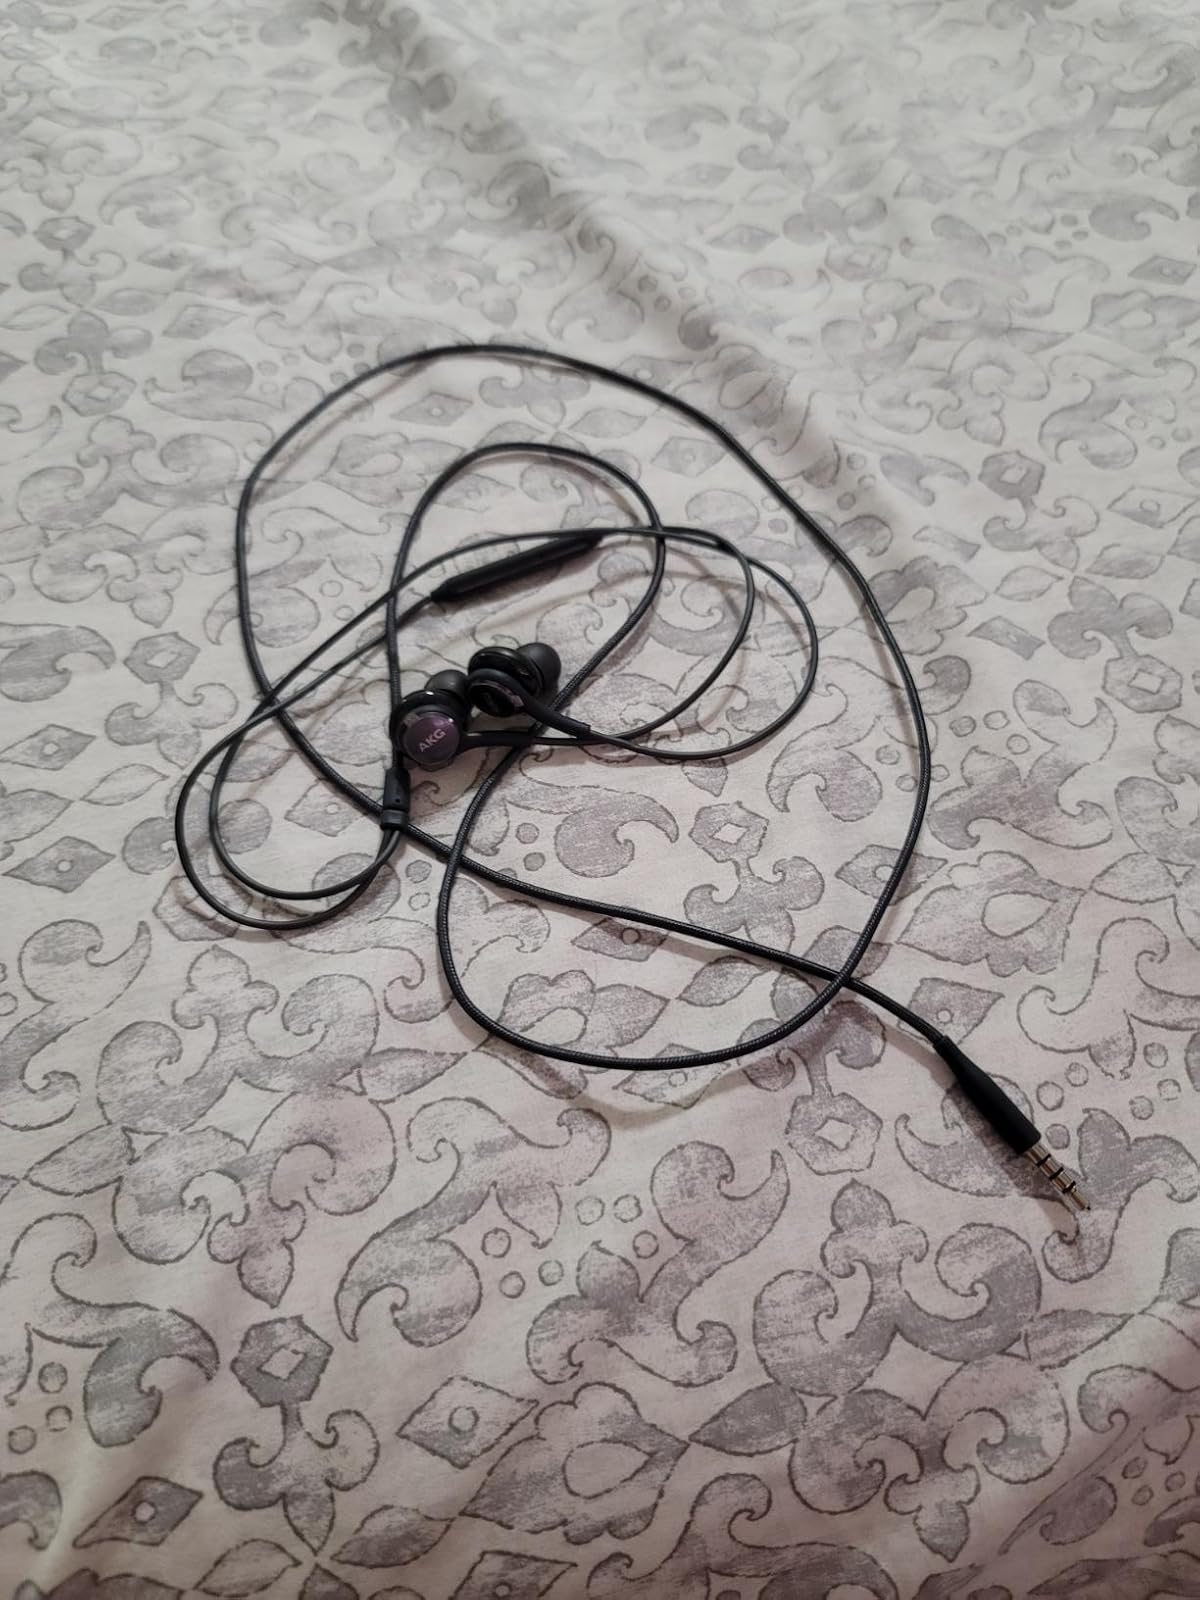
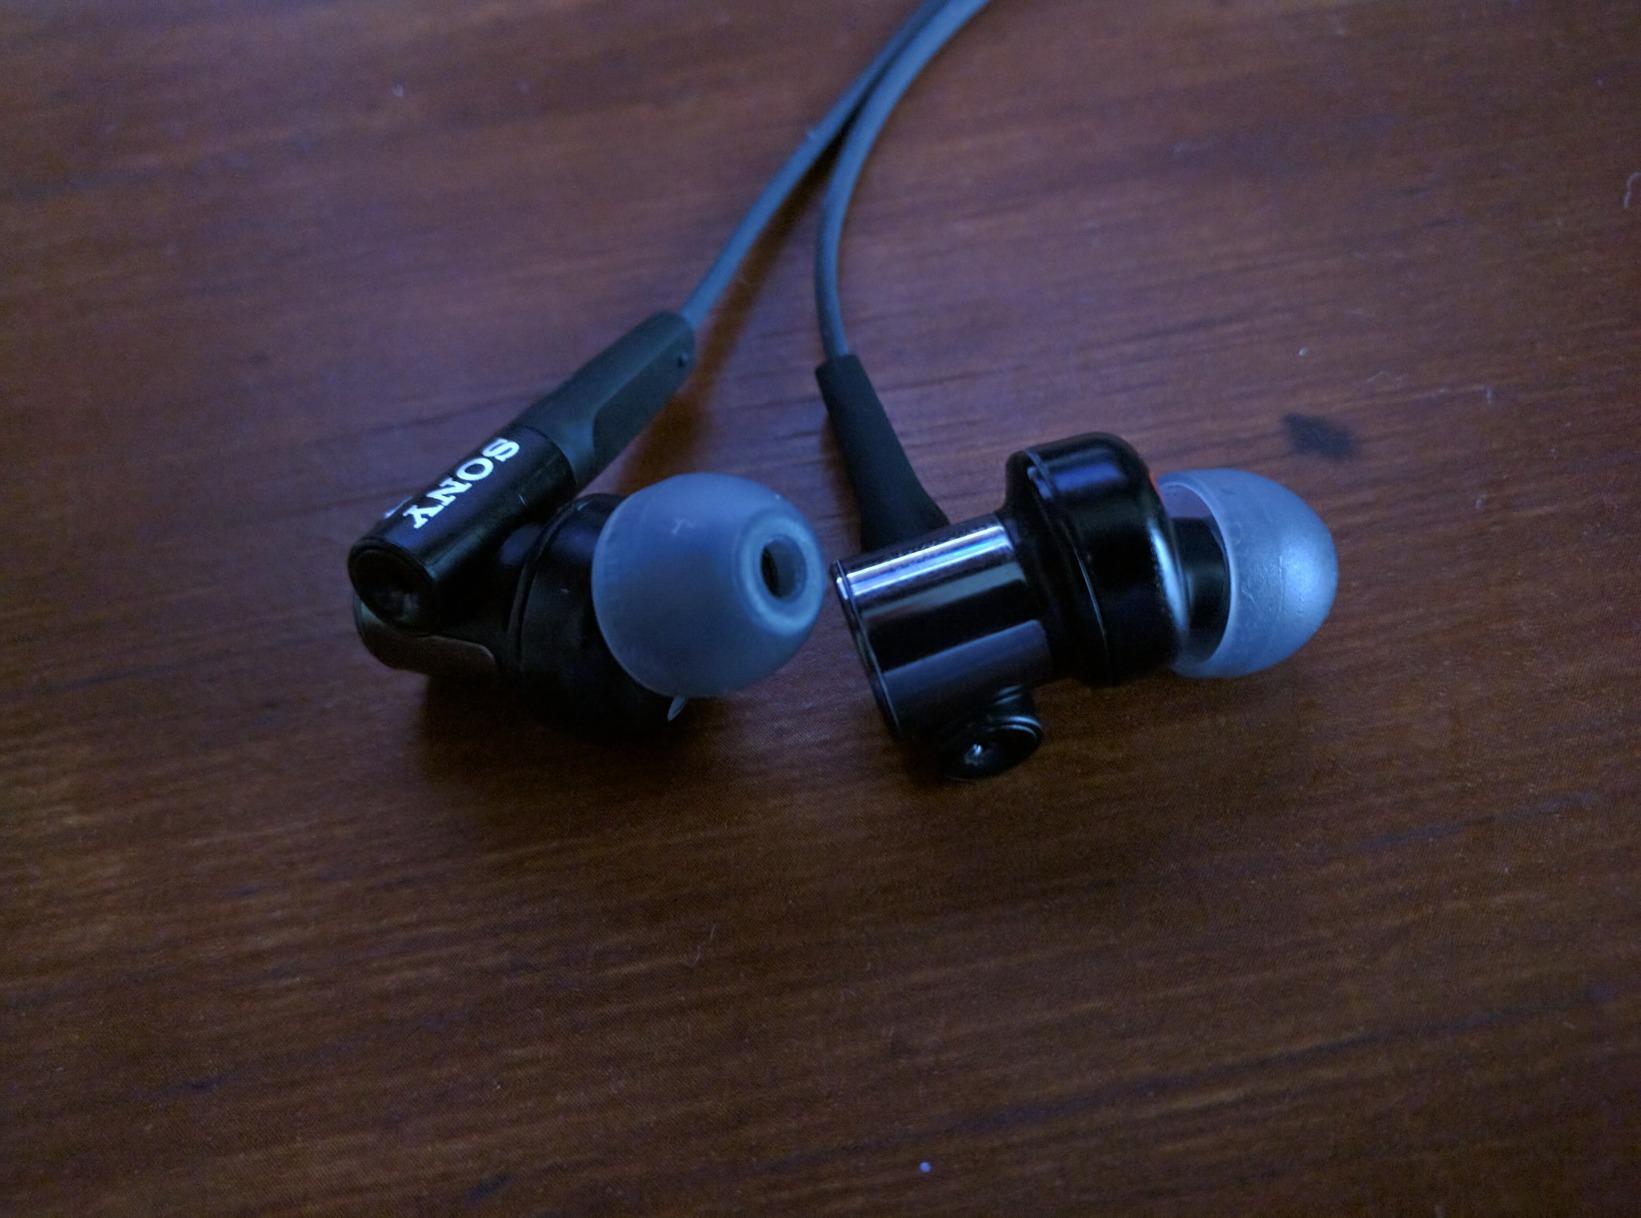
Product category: headphones
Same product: no